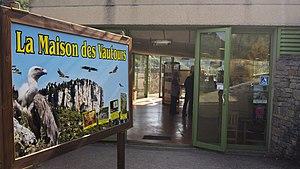
Entrée de la Maison des Vautours
La Maison des Vautours, autrefois appelée Belvédère des vautours, aménagée entre le Truel et le Rozier dans les gorges de la Jonte, est un espace muséographique situé à Saint-Pierre-des-Tripiers dans les gorges de la Jonte en Lozère. Dévoué initialement à la vulgarisation sur la réintroduction des vautours fauves dans le département, il a ensuite évolué afin de faire découvrir au grand public le mode de vie des différentes espèces de vautours et de charognards.